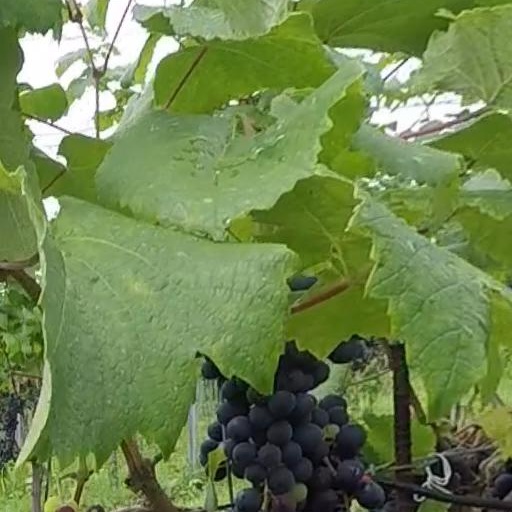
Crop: grape